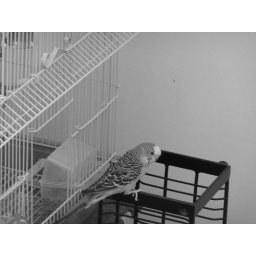
blue Belle in black and white